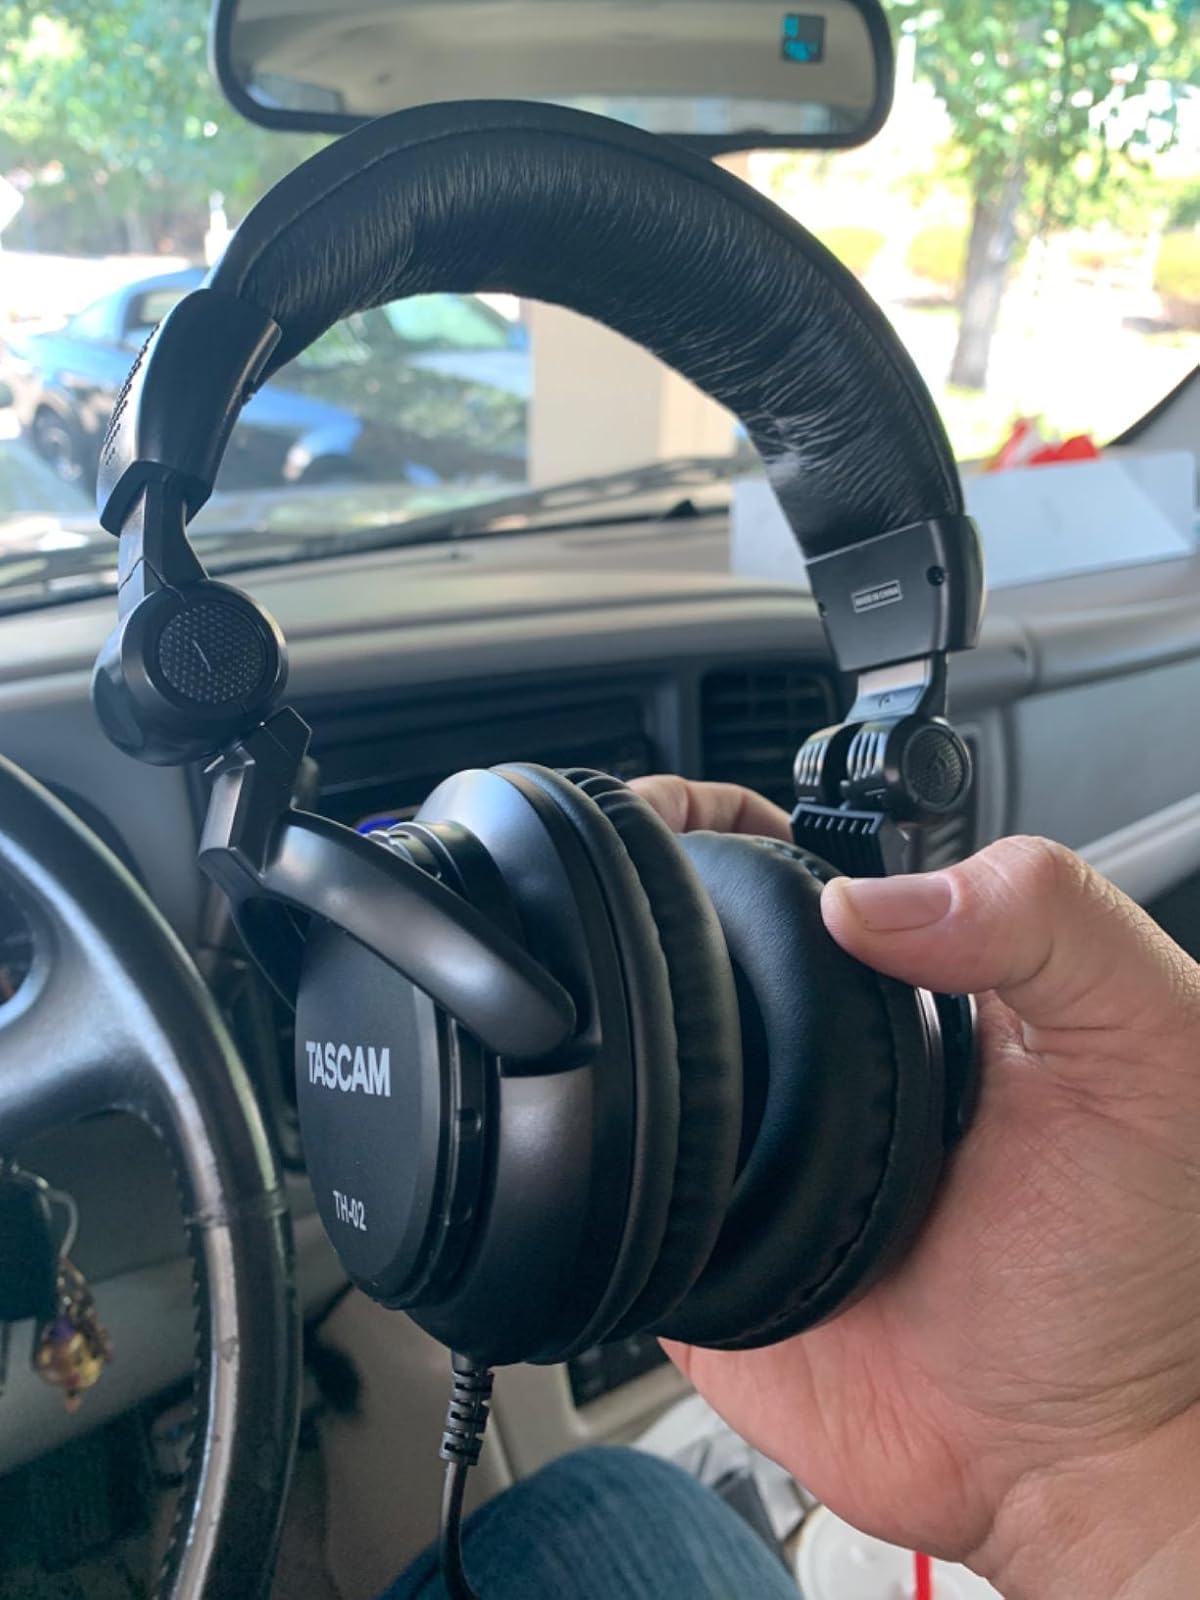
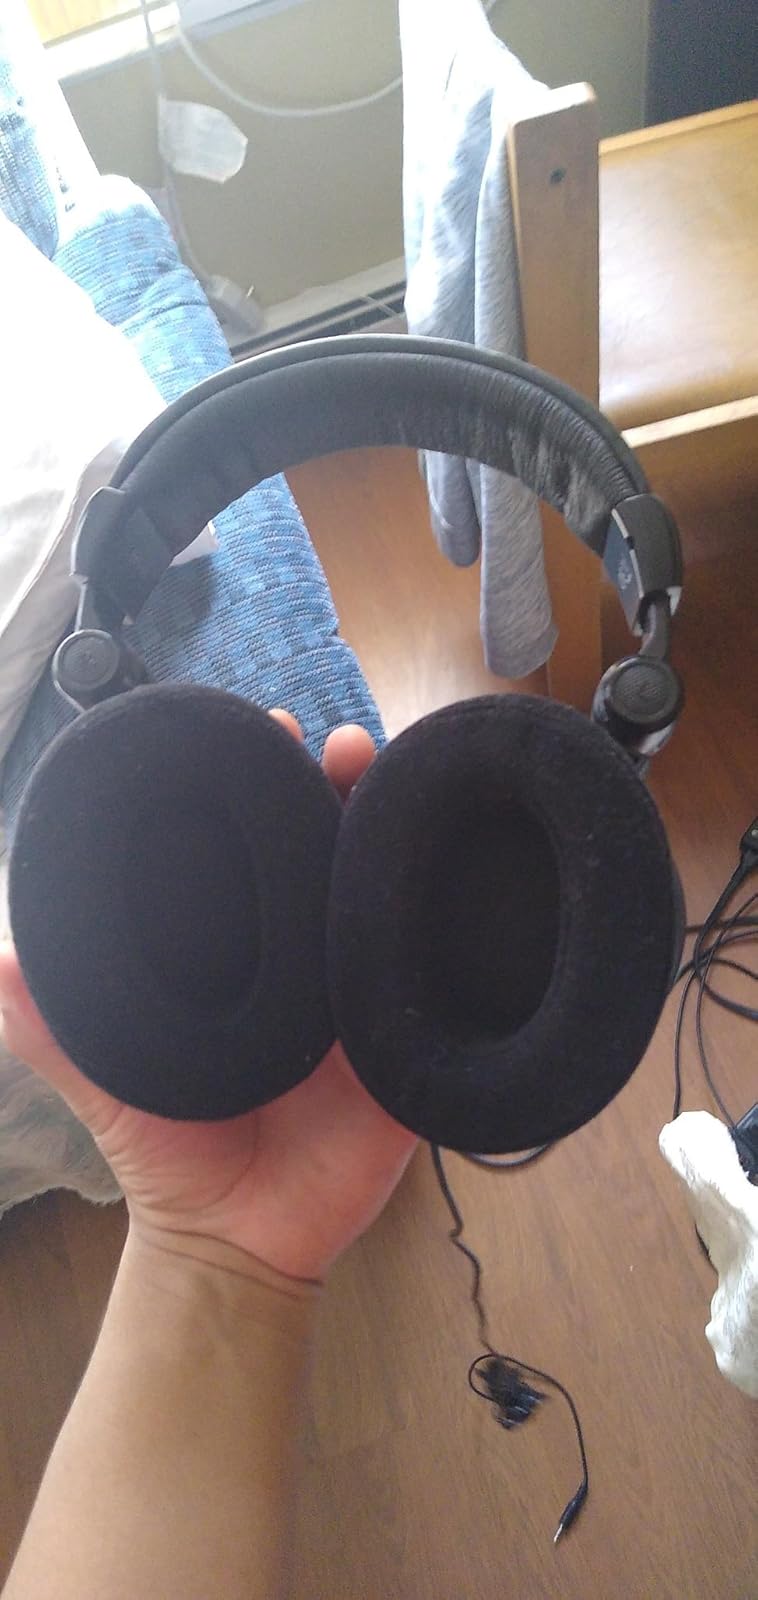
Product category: headphones
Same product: yes